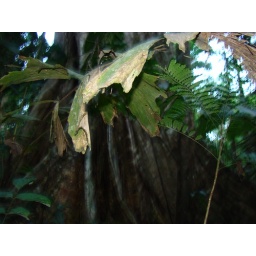
Large ficus tree on Tambopata  river side lake in Amazon rainforest (Peru)